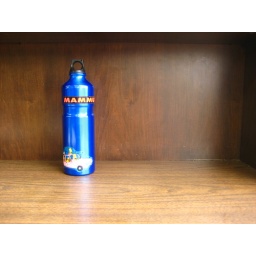
1-6-2009: Capture of a few minutes of my day that I spent sitting in the library at GT.